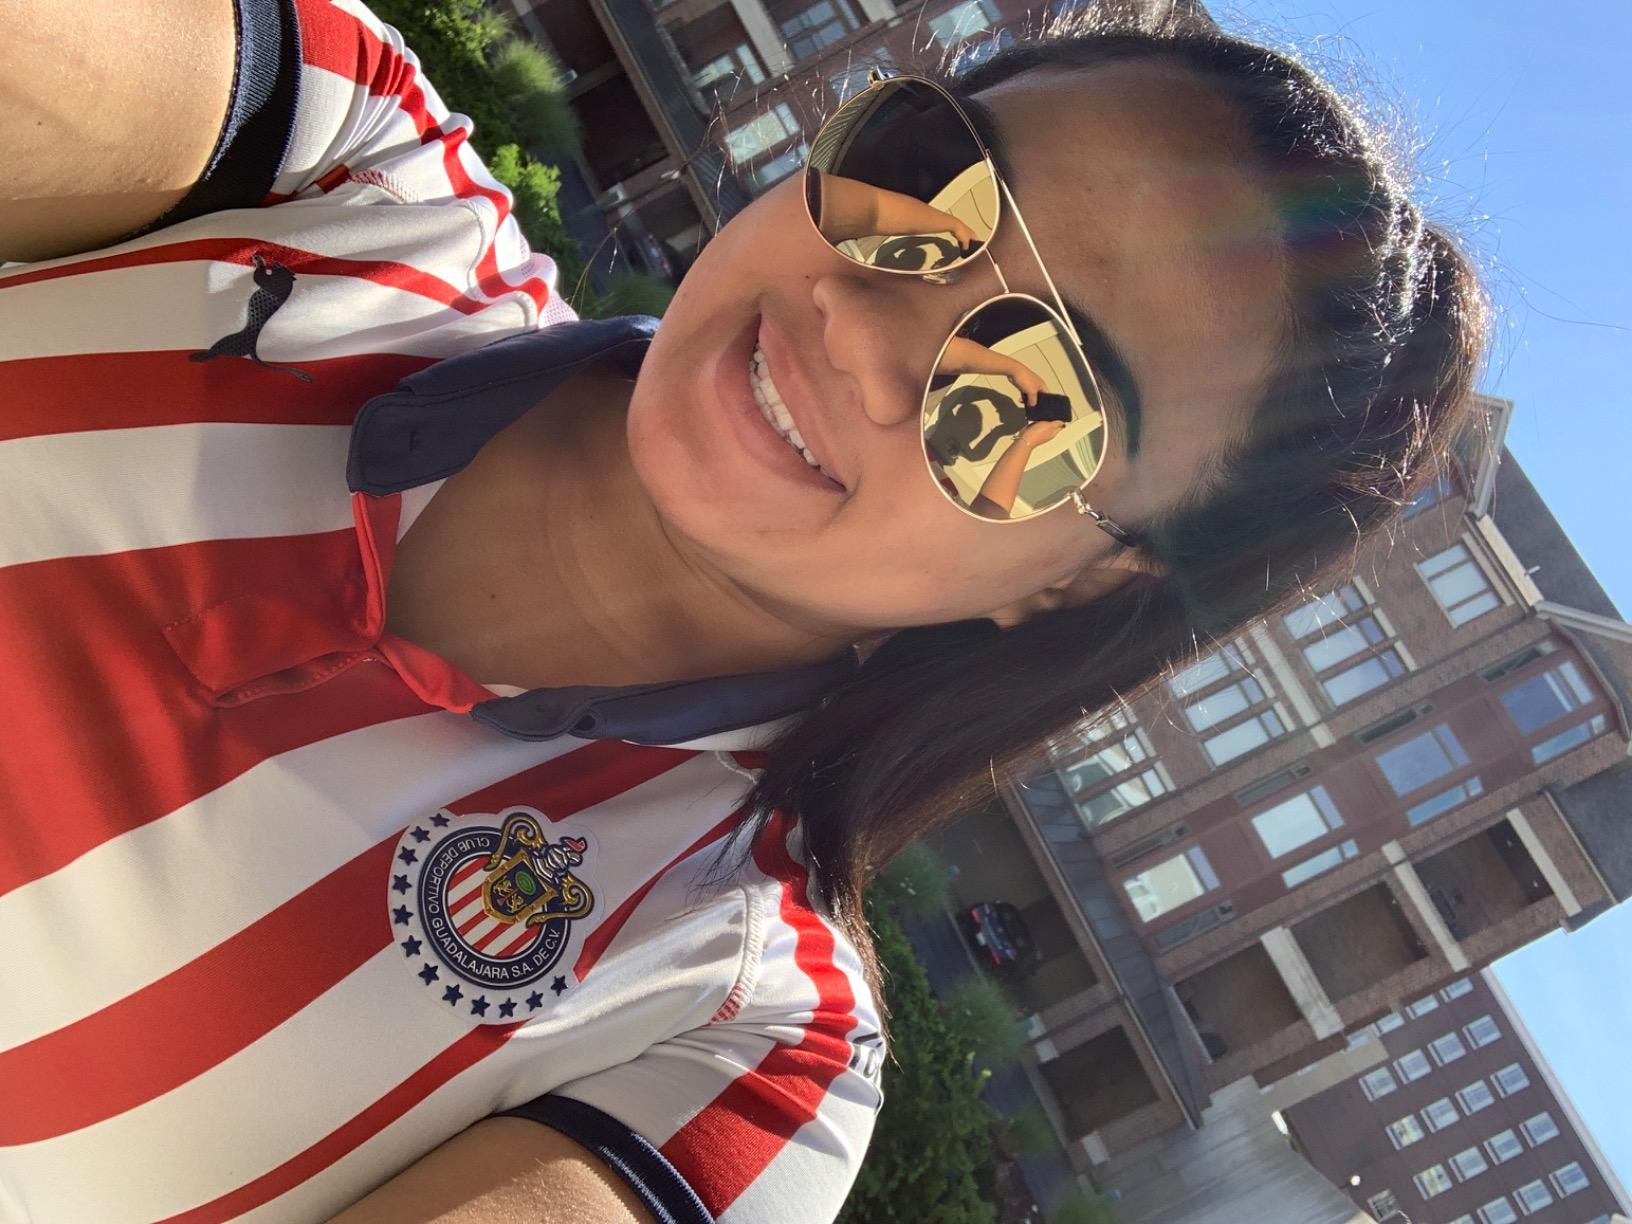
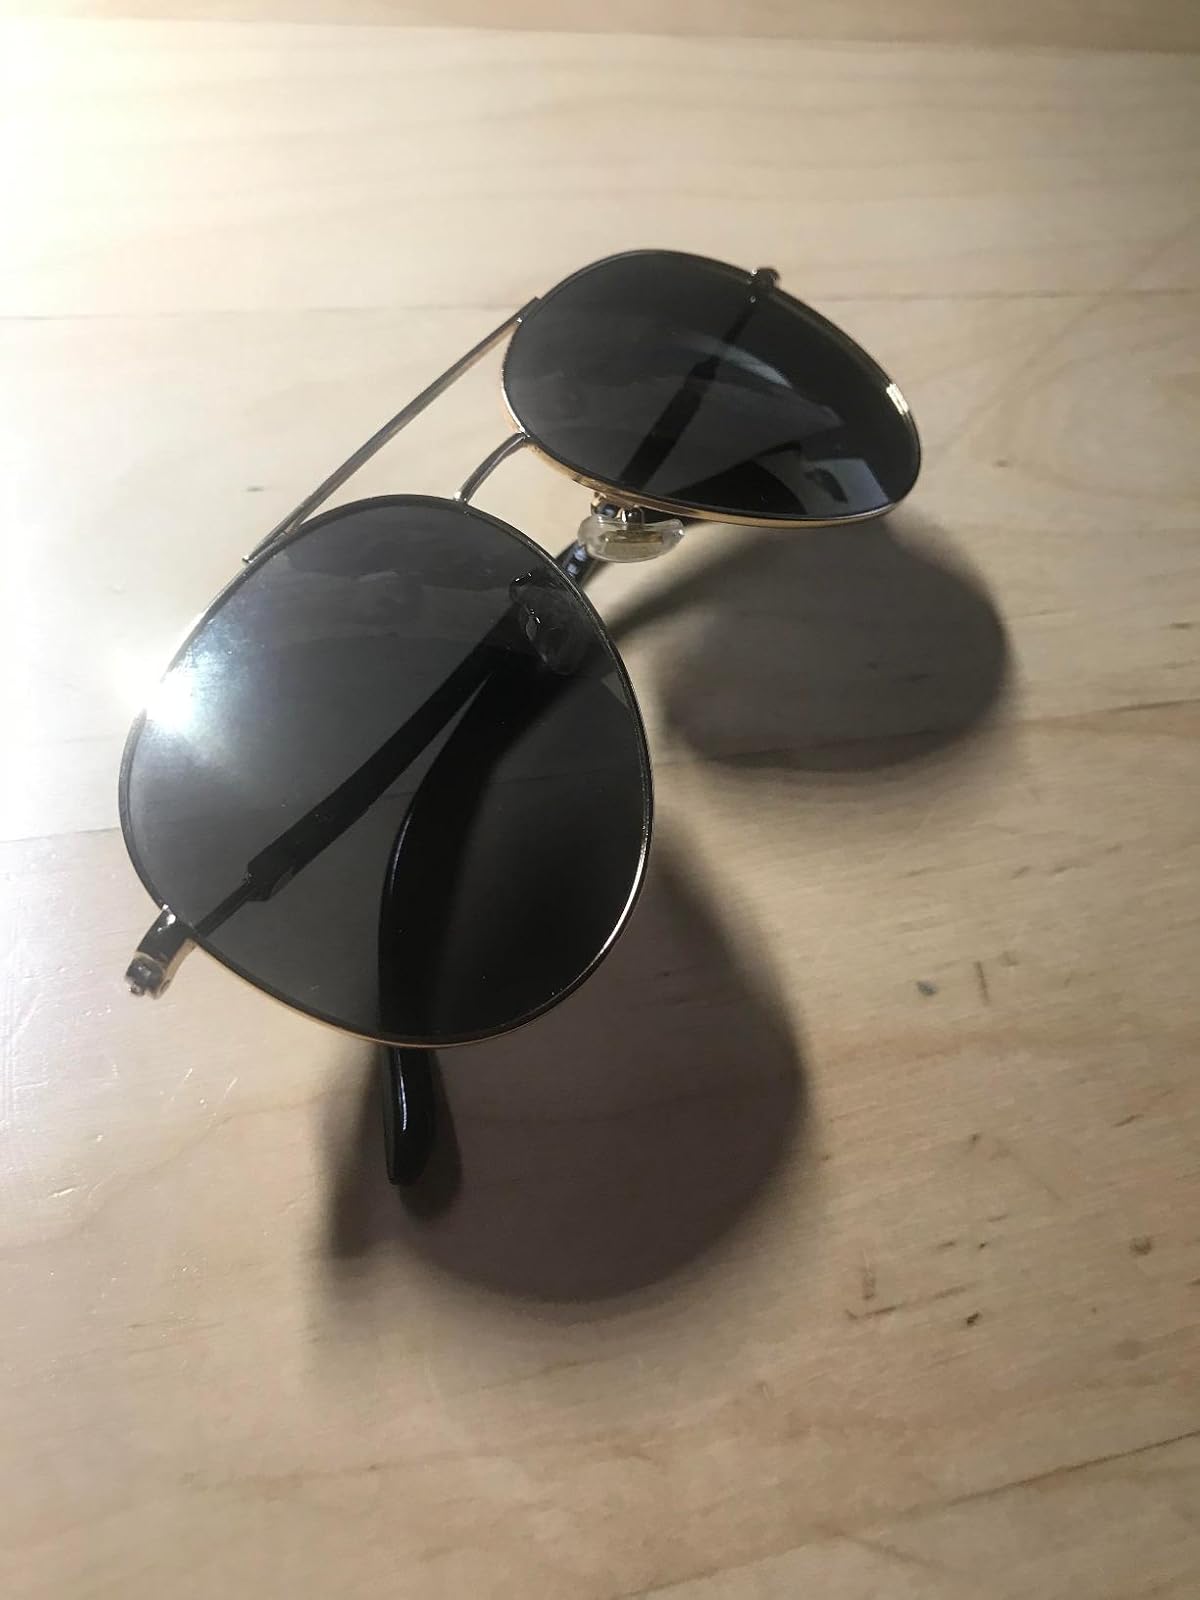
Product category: accessories_sunglasses
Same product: yes